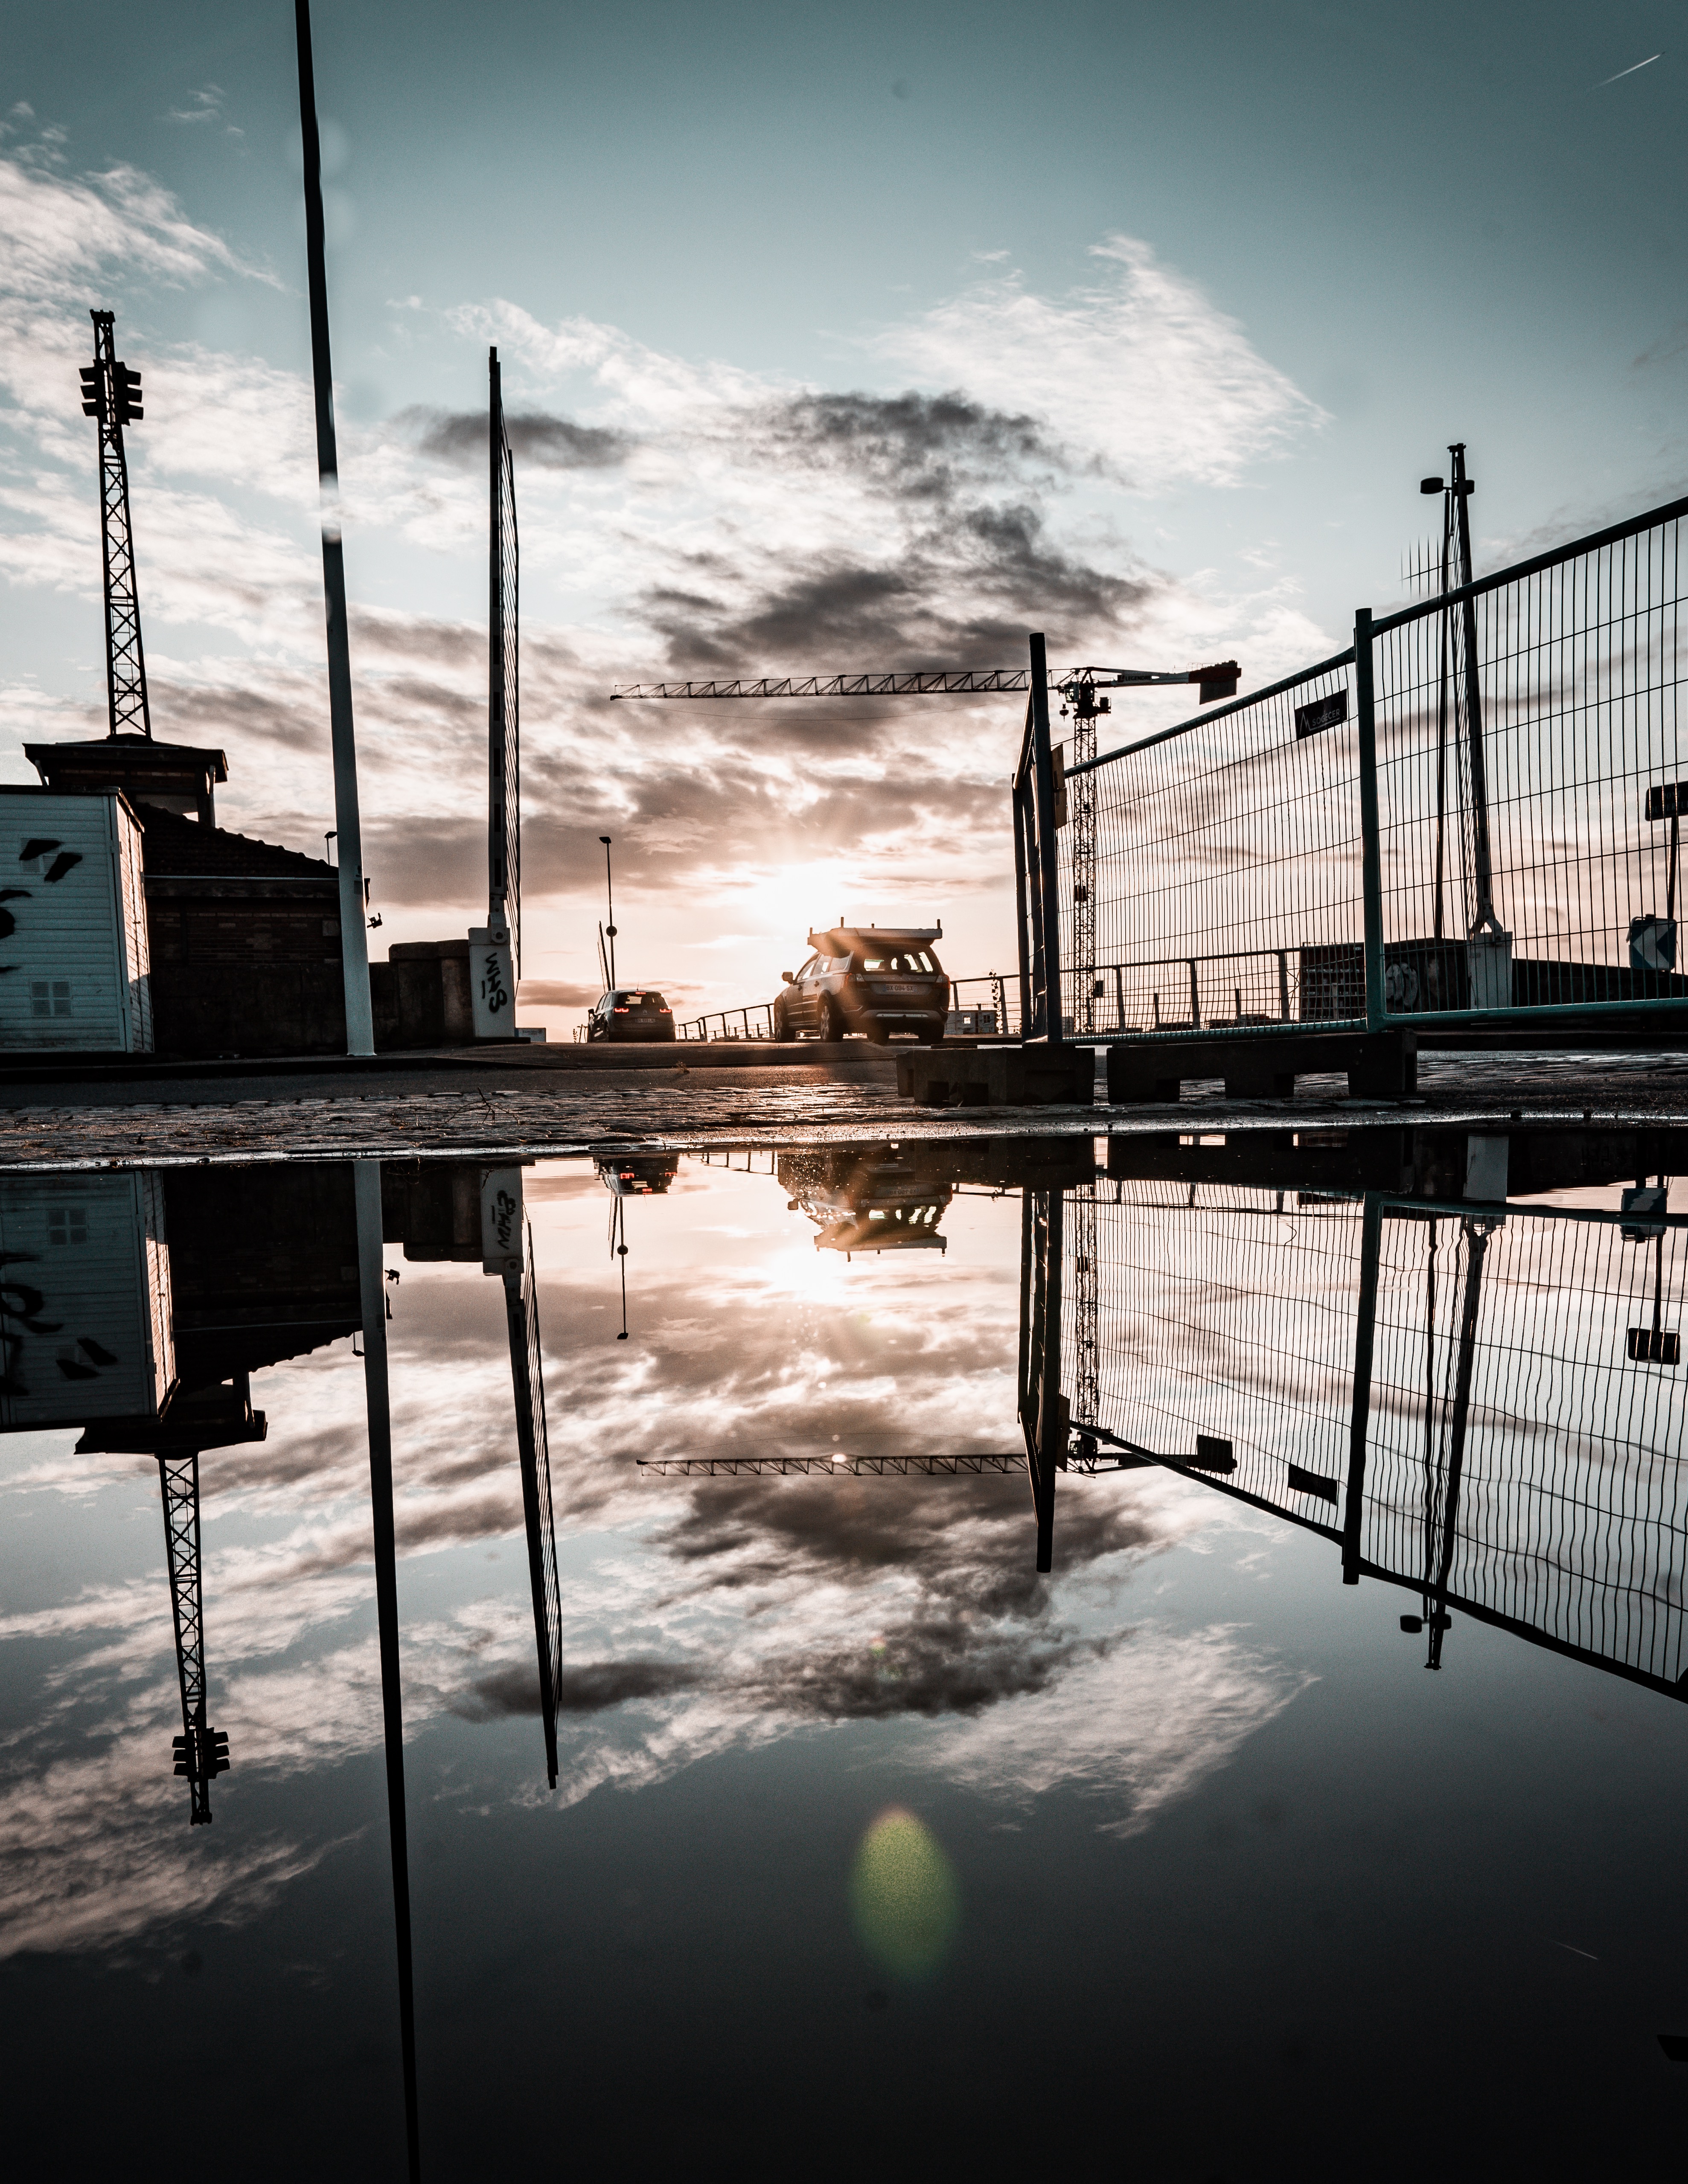
sky, water, reflection, cloud, morning, sunset, evening, atmosphere, sunrise, waterway, architecture, dusk, net, horizon, dock, pier, calm, river, city, sunlight, sea, harbor, dawn